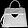
Label: Bag